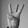
ASL letter: W